West Fenghua Road station

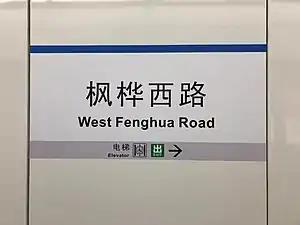

West Fenghua Road is a metro station on Line 6 of the Hangzhou Metro in China. It was opened on 30 December 2020, together with the Line 6. It is located in Xihu District of Hangzhou, the capital city of Zhejiang province.